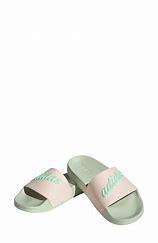
Brand: Adidas
Model: Adilette Shower